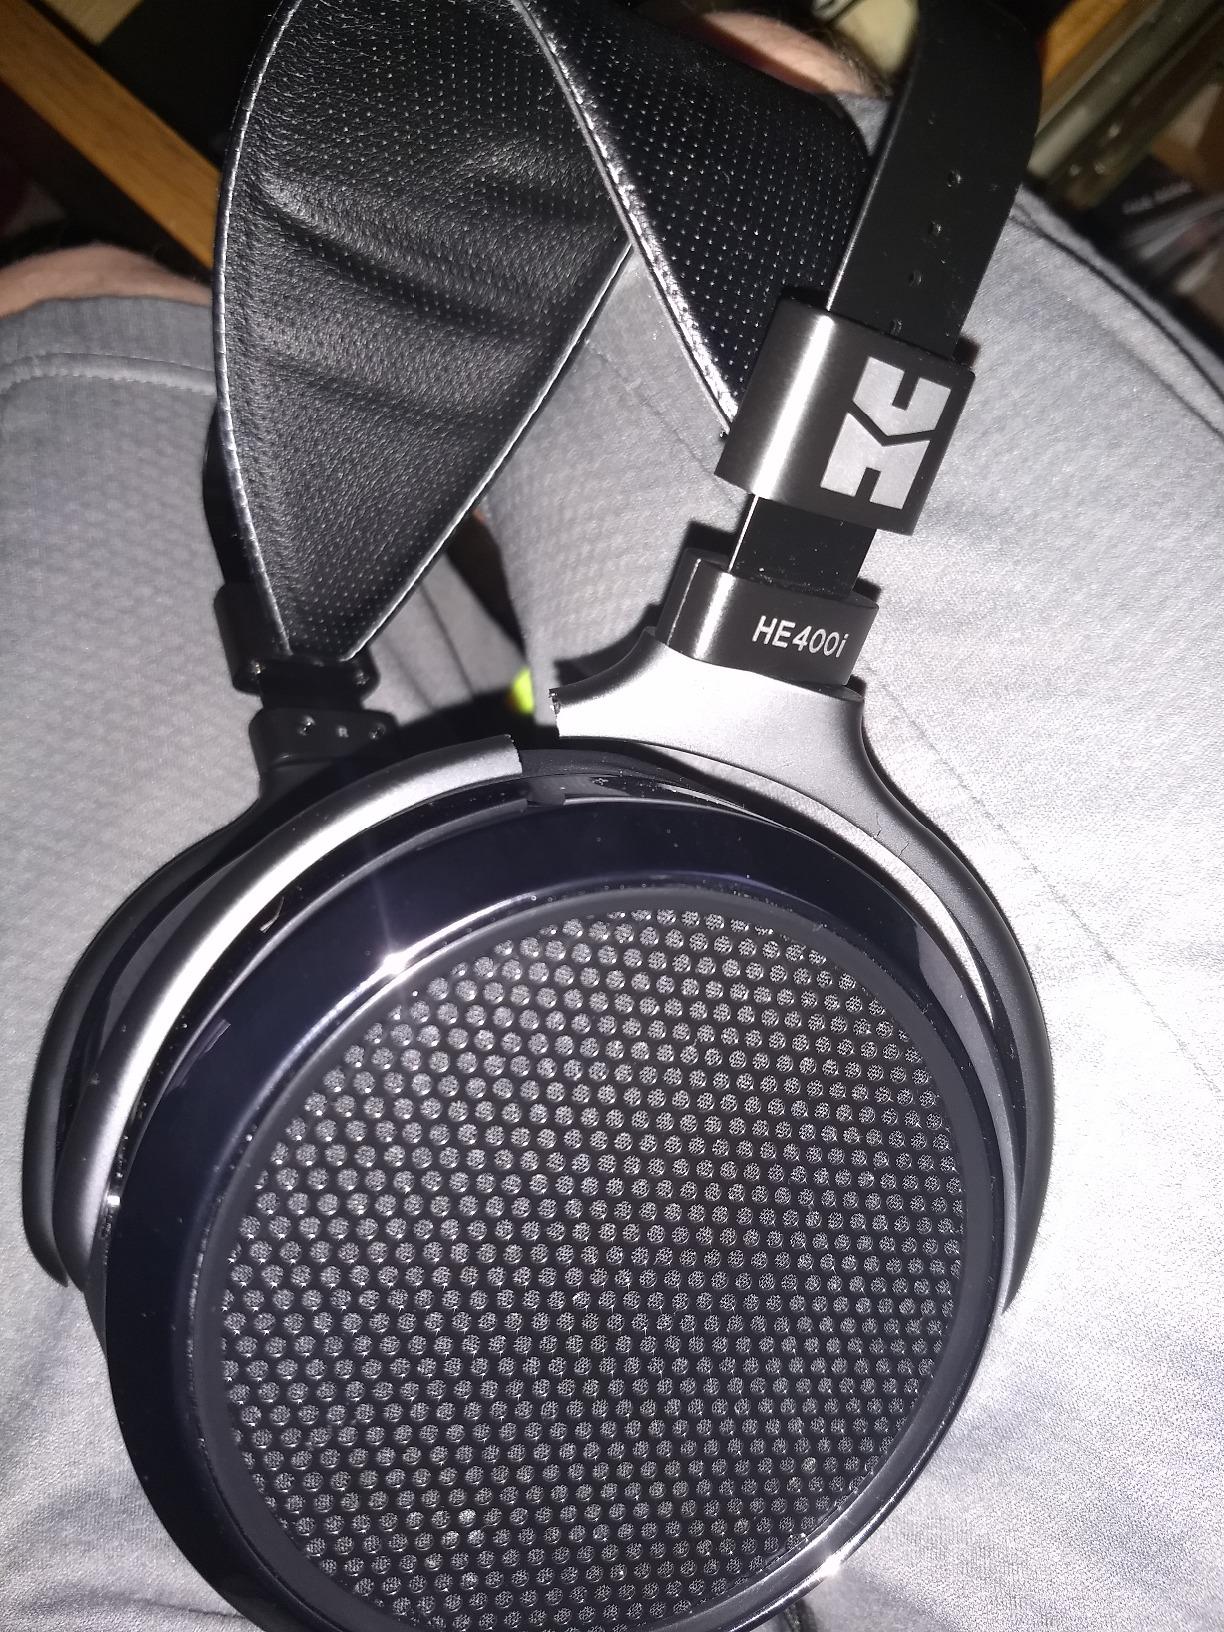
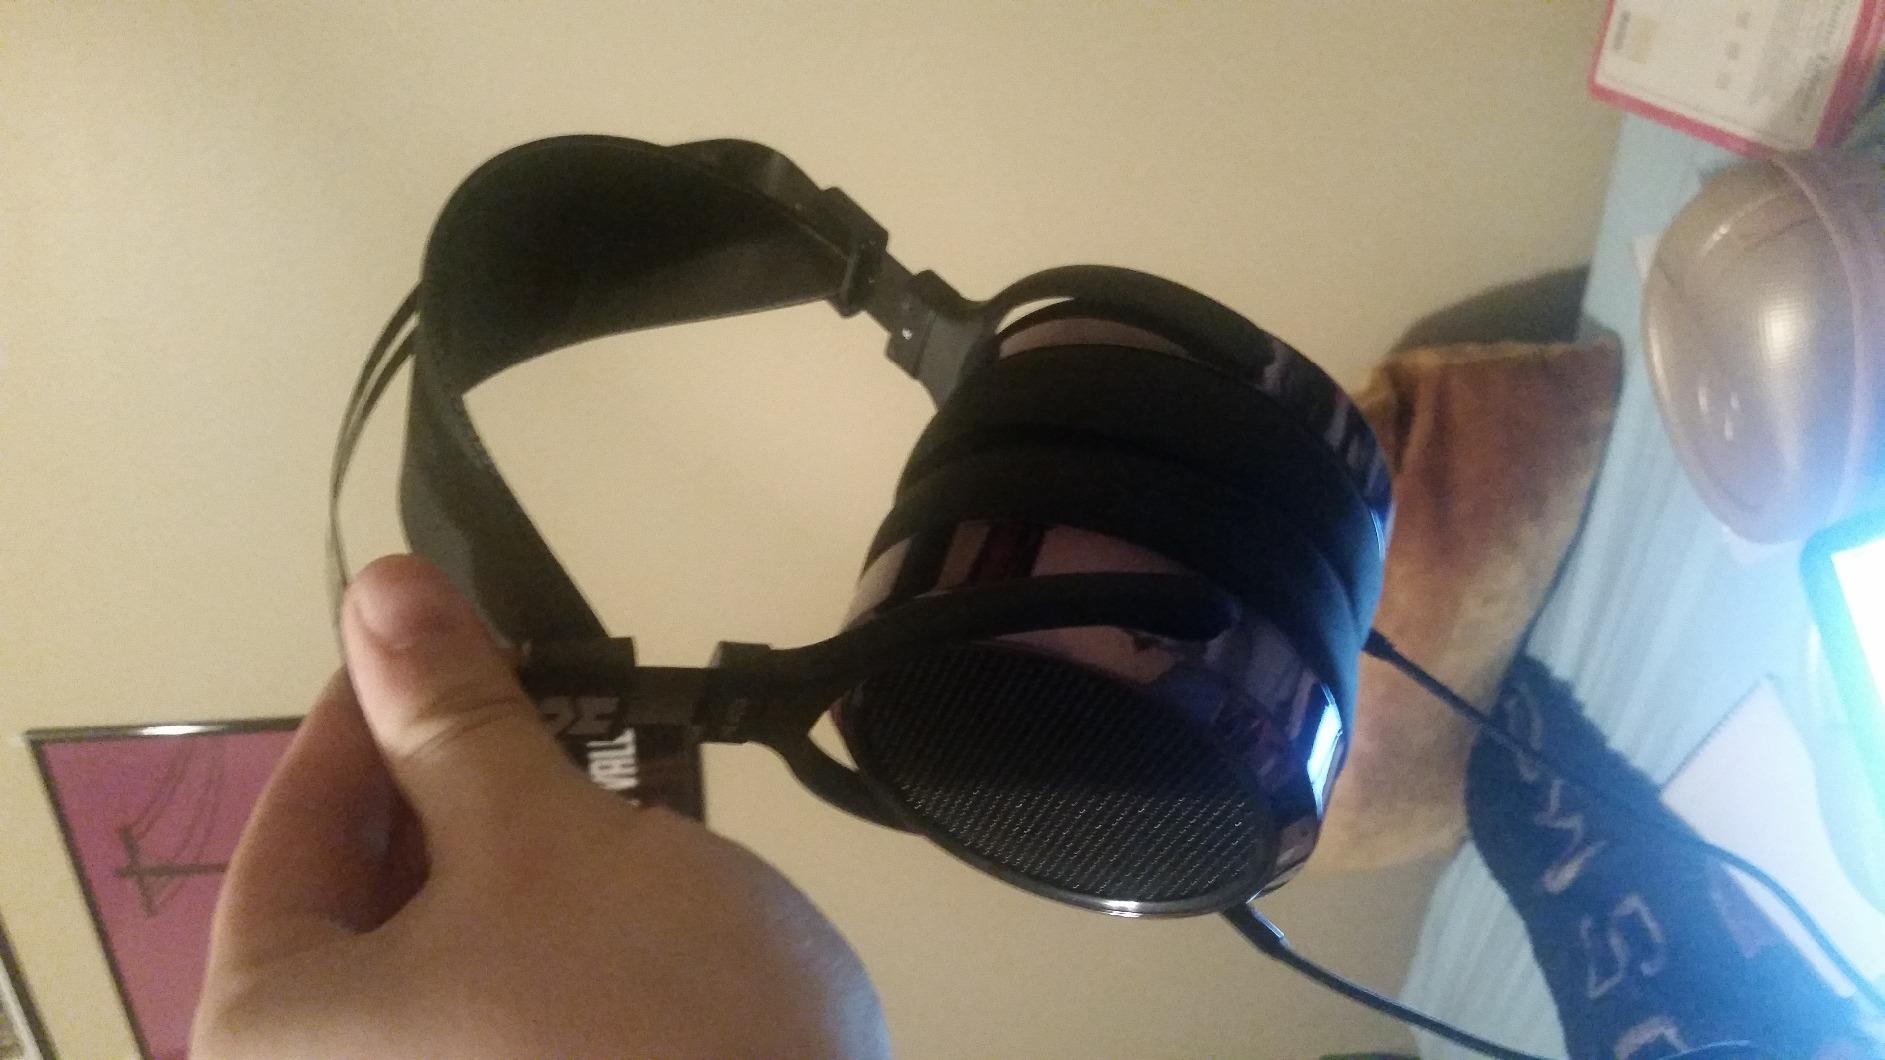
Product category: headphones
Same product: yes